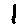
Label: 1